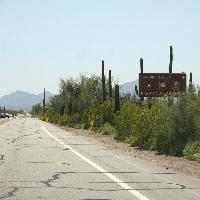
Weather: cloudy or overcast